James Gayley

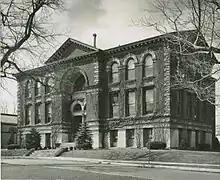
Gayley Hall on the campus of Lafayette College

For his inventions and techniques developed in iron and steel, Gayley was recognized by his peers as one of the "most highly qualified technical experts in the steel industry." He was described by the "New York Times" as the "pig iron king" for holding the "world's record for making the most iron with the least coke." Additionally, metallurgist described him as the "father of modern American blast-furnace practice".